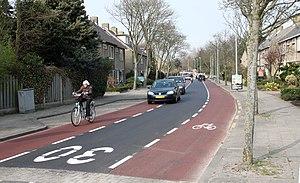
Le vélo est un moyen de transport commun aux Pays-Bas. Il est d'ailleurs devenu un des symboles du pays.
Un dépassement est le fait de rouler pendant un instant, en général relativement court, à côté d’un autre usager de la chaussée à une vitesse supérieure à la sienne dans le but de le précéder. La voie ou la distance utilisée pour dépasser ou doubler un véhicule dépend du type de la route et de la convention utilisée dans le pays.